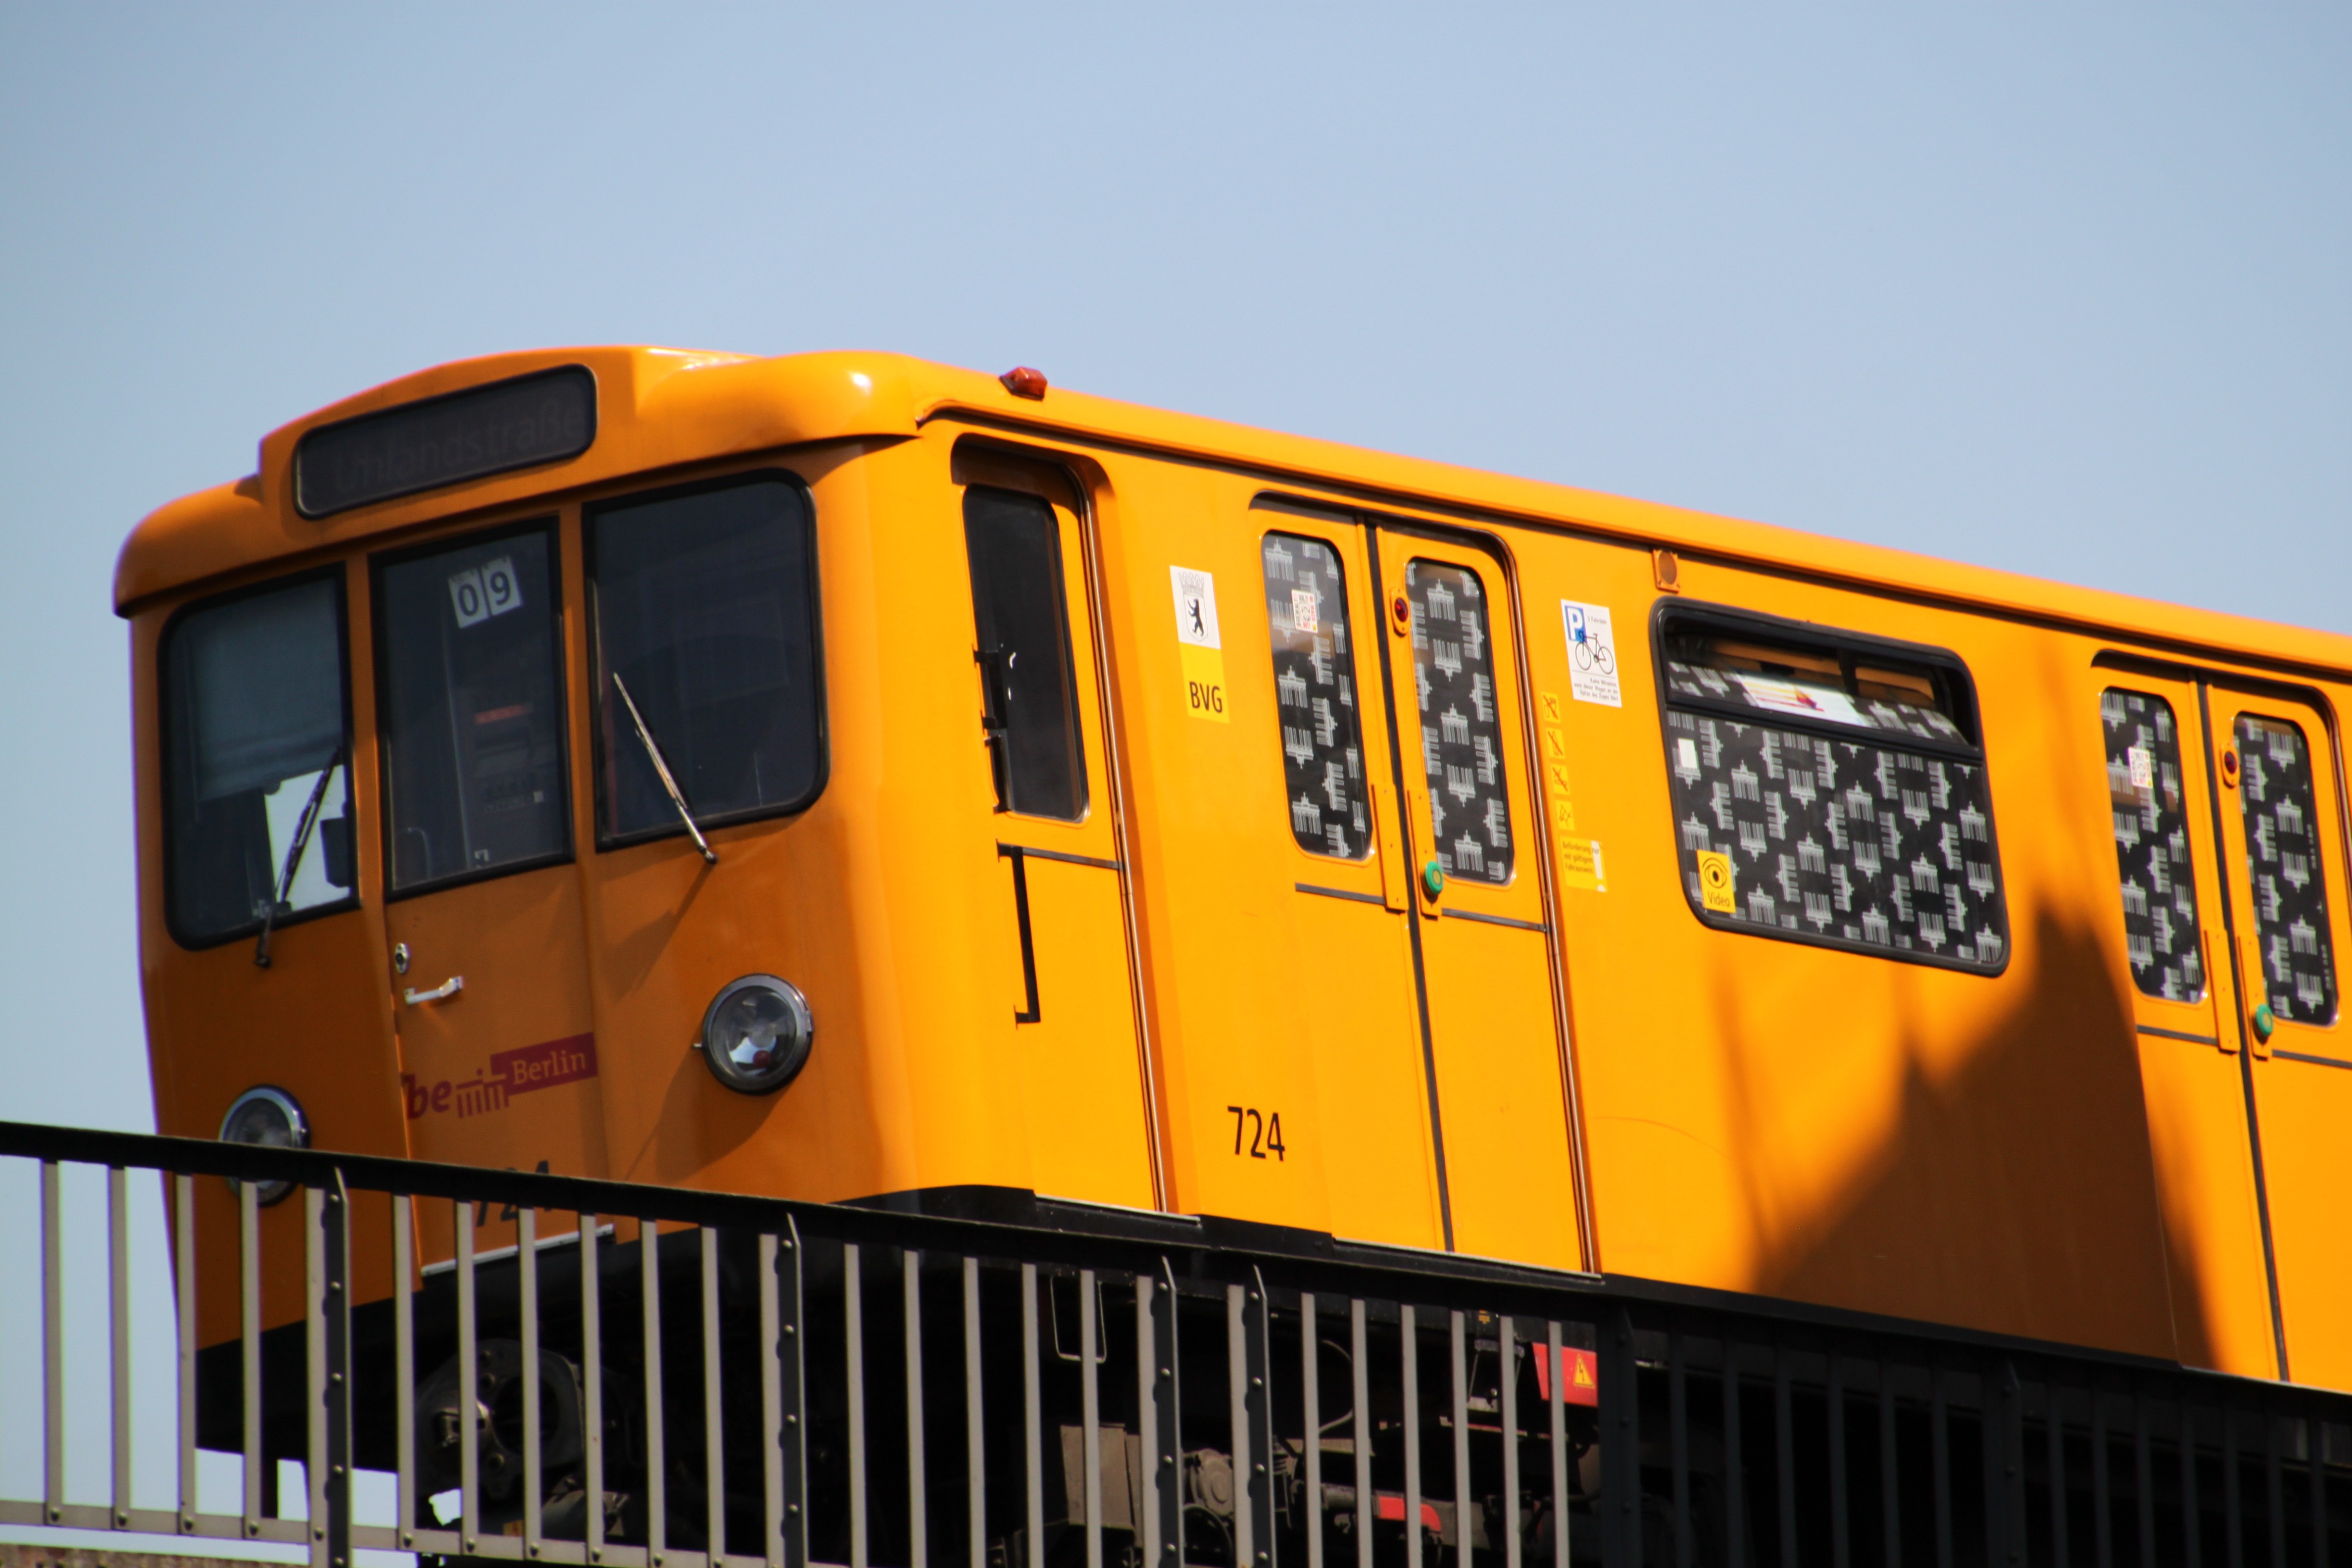
train, metro, underground, transport, vehicle, exit, drive, electricity, colorful, yellow, public transport, capital, locomotive, germany, berlin, front, rail transport, big city, s bahn, land vehicle, rolling stock, metropolitan area, railroad car, passenger car